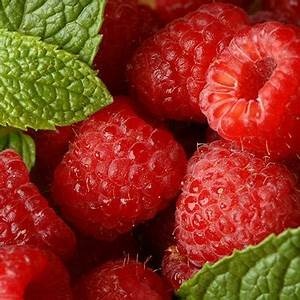
Label: raspberry